Sheep dog

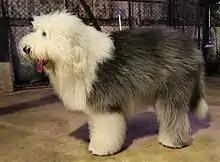
An Old English Sheepdog

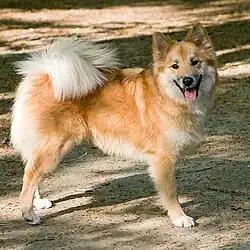
An Icelandic Sheepdog

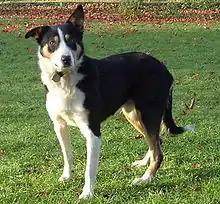
A Welsh Sheepdog

A sheep dog, sheepdog, shepherd dog or simply shepherd is generally a dog or breed of dogs historically used in connection with the raising of sheep. These include livestock guardian dogs used to guard sheep and other livestock and herding dogs used to move, manage and control sheep and other livestock.